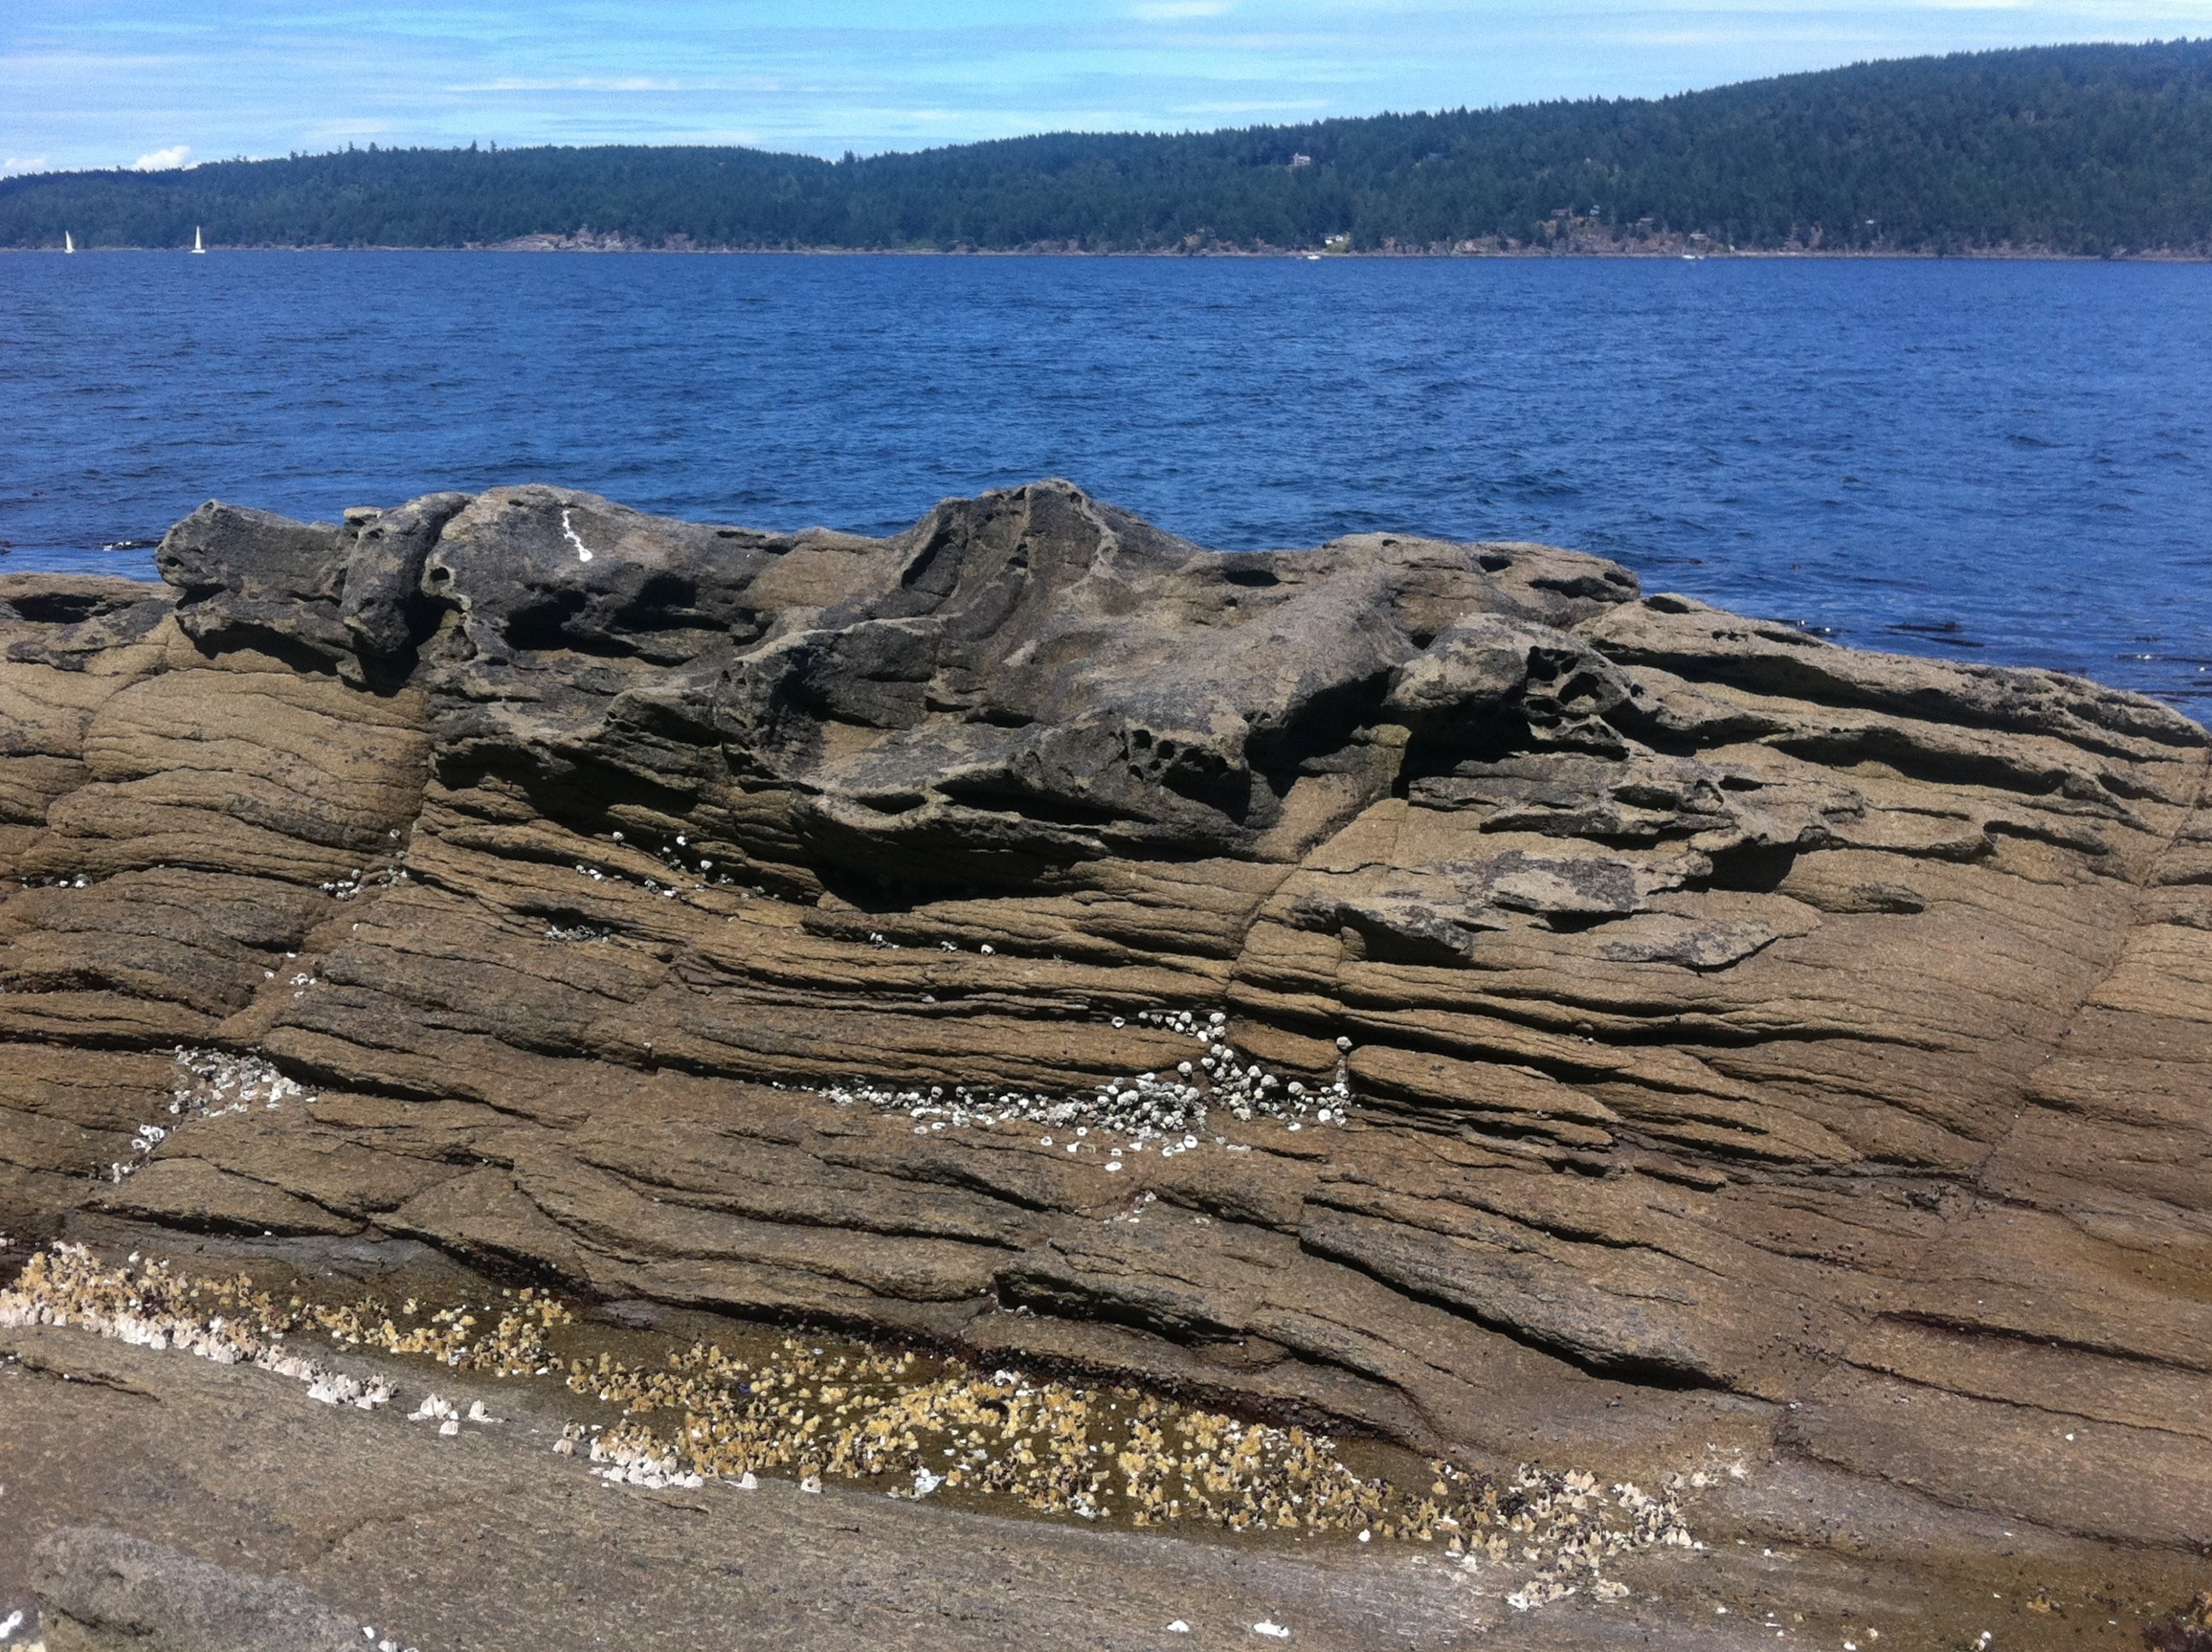
sea, coast, rock, shore, lake, formation, cliff, cove, bay, terrain, geology, loch, odyssey, cape